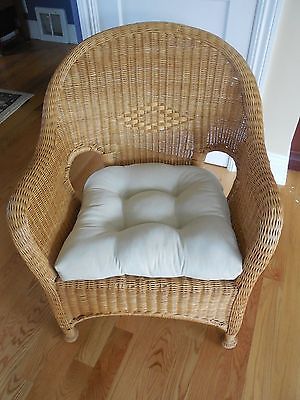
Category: chair